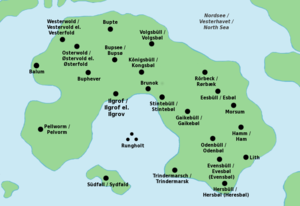
Strandfrisisk
Øen Strand før stormfloden i 1634
Strandfrisisk er en uddød nordfrisisk dialekt, der blev talt på den i 1634 sunkne ø Strand. Dialekten taltes endnu i 1700-tallet på Pelvorm. Flygtninge fra den sunkne ø bragte dialekten til Vyk på Før, hvor den holdt sig til 1900-tallet.